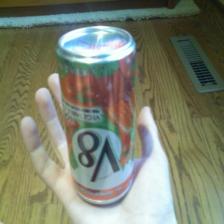
Label: cans